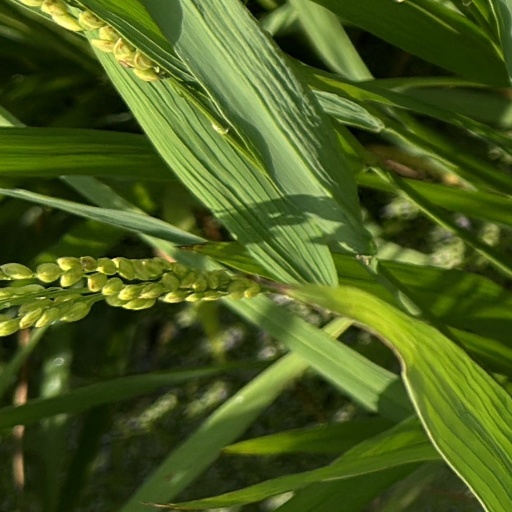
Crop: rice